Port of Auckland

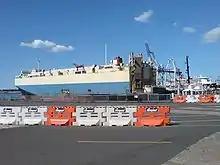
A roll-on/roll-off ship at Captain Cook Wharf, with in the background

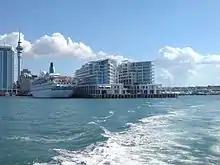
A cruise ship at Princes Wharf, Auckland's Overseas Passenger Terminal

Visited by around 1,600 commercial vessels a year, Auckland is New Zealand's largest commercial port, handling more than NZ$20 billion of goods per year. Ports of Auckland handles the movement of 60% of New Zealand's imports and 40% of its exports (both by value, 2006), respectively 50% of the North Island's container trade, and 37% of all New Zealand's container trade (2007). It moves 4 million tonnes of 'breakbulk' cargo per year (2006), as well as around 773,160 twenty-foot equivalent containers units per year (2007).